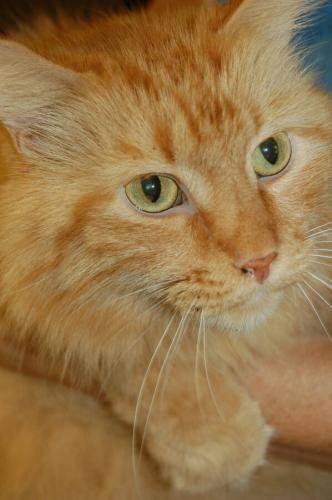
cat